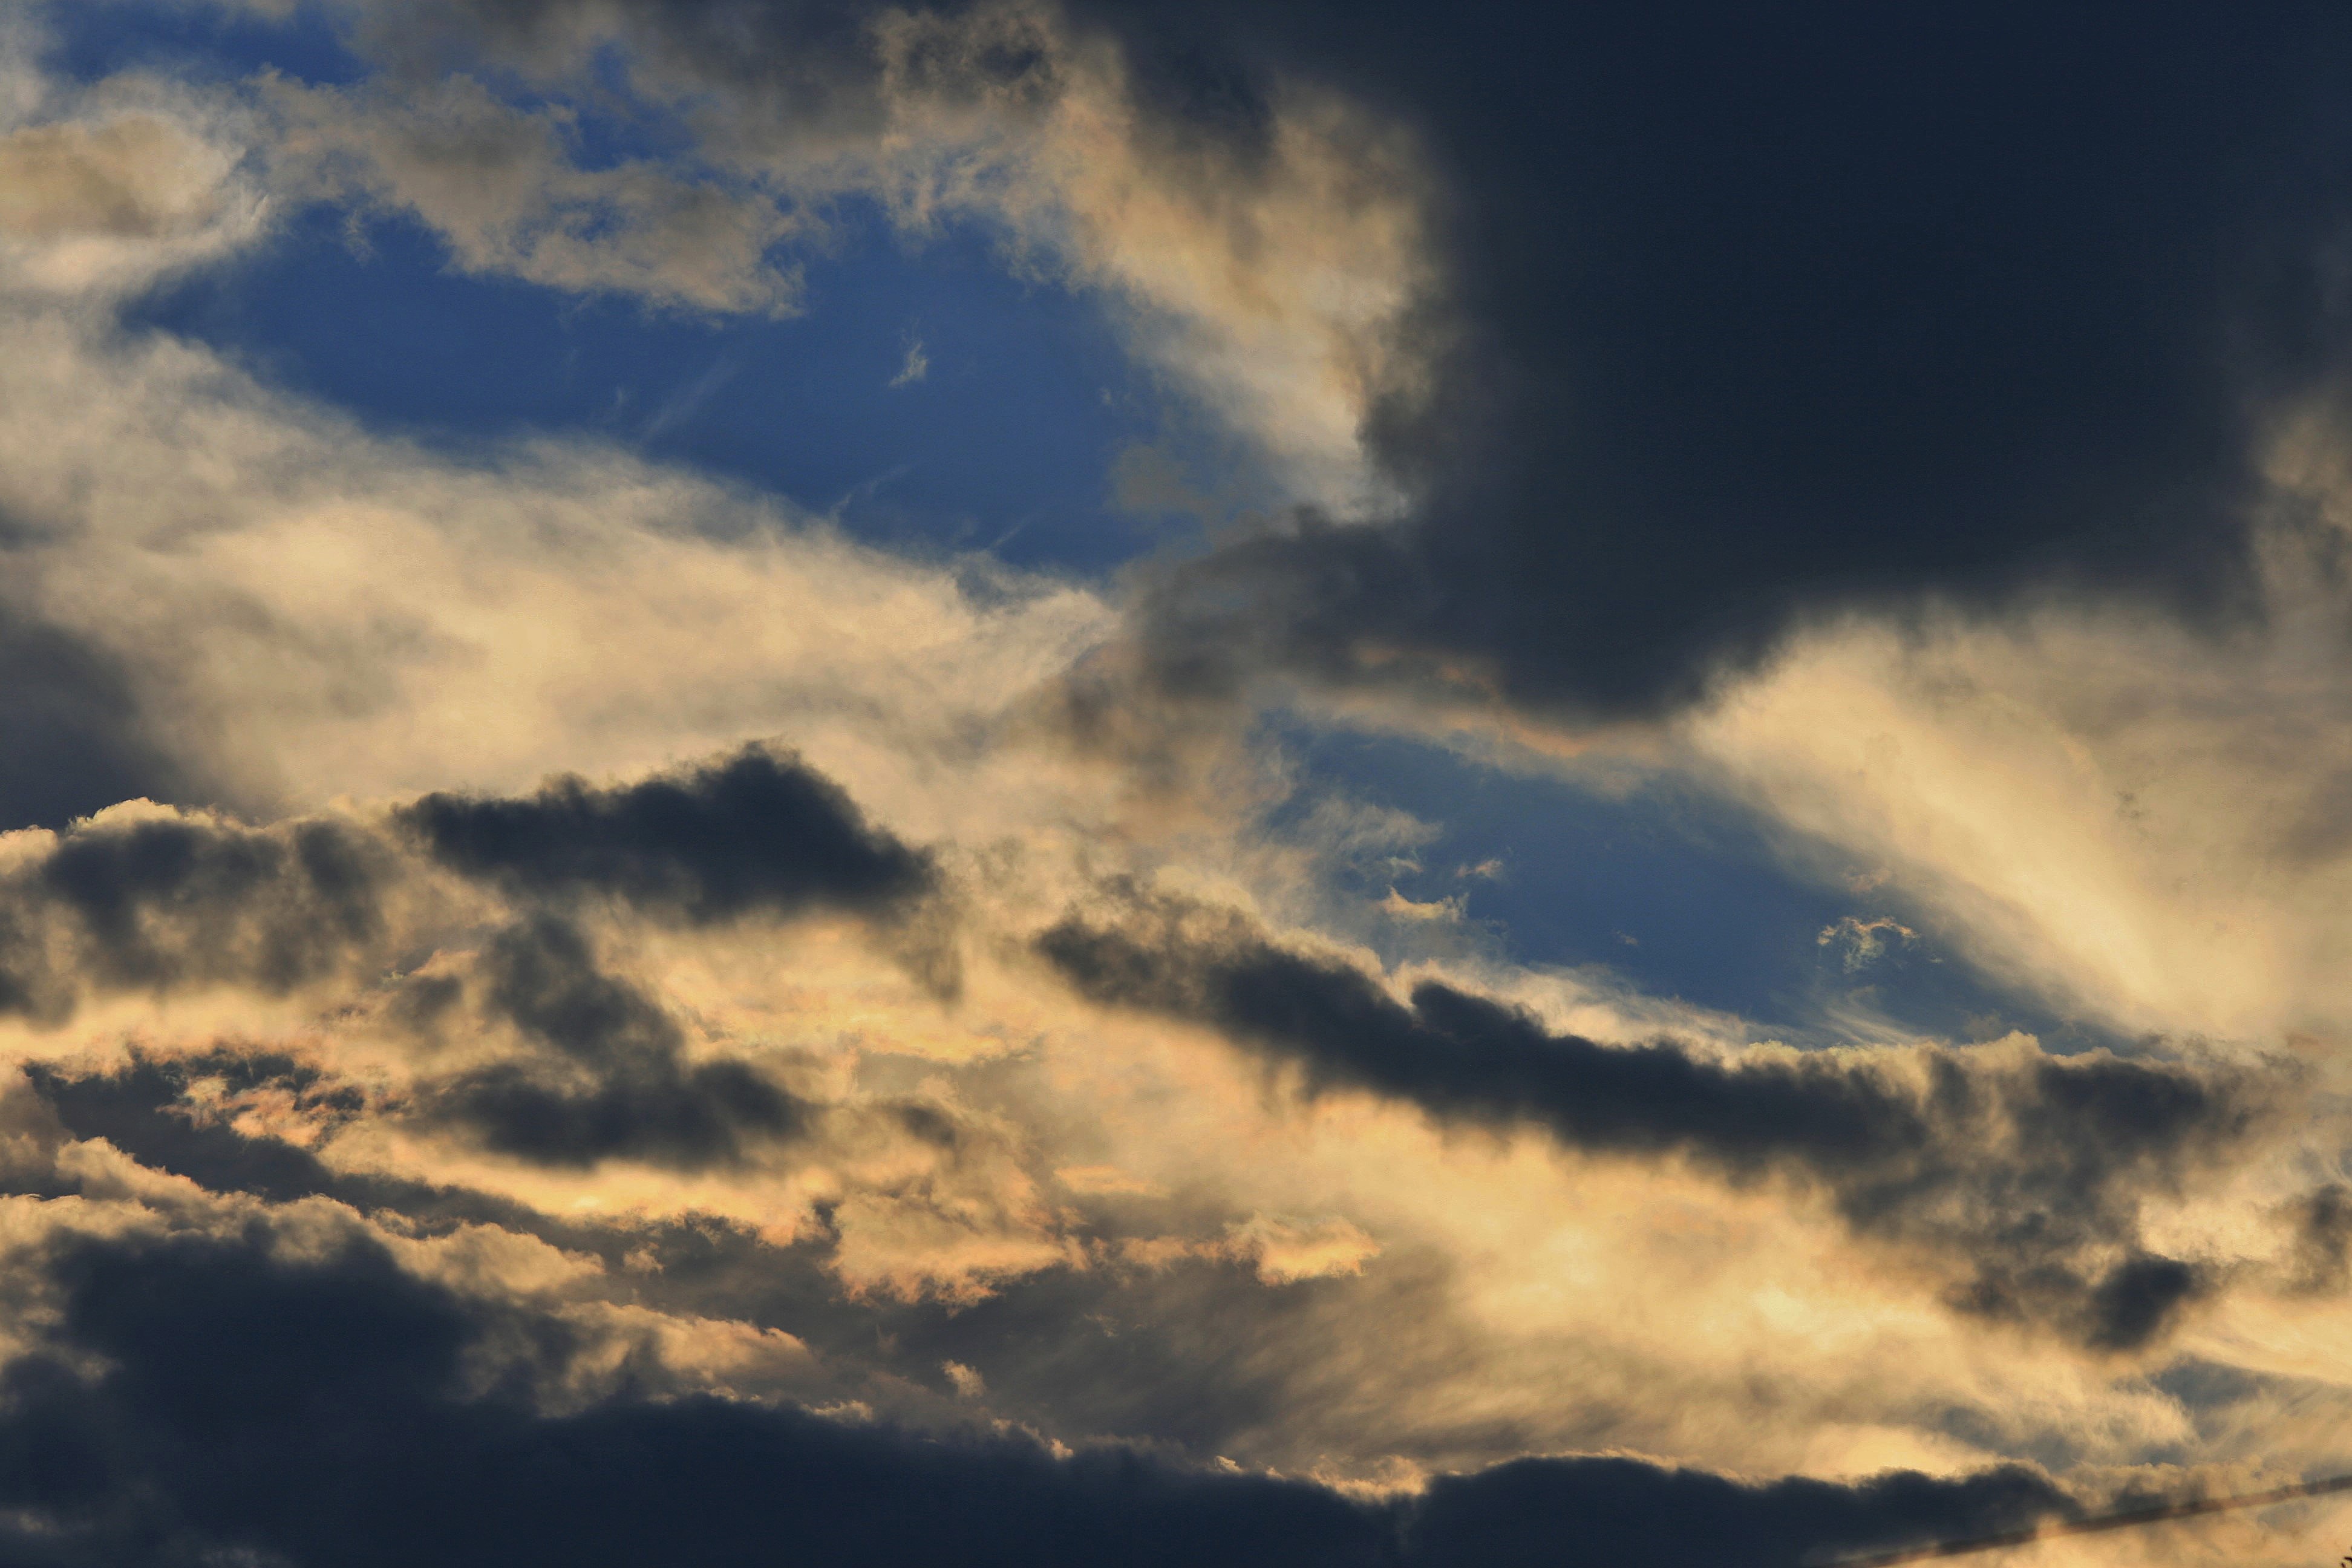
horizon, glowing, cloud, sky, sun, sunrise, sunset, sunlight, morning, dawn, atmosphere, dusk, evening, cumulus, darkness, blue, luminescent, clouds, cloudy sky, afterglow, meteorological phenomenon